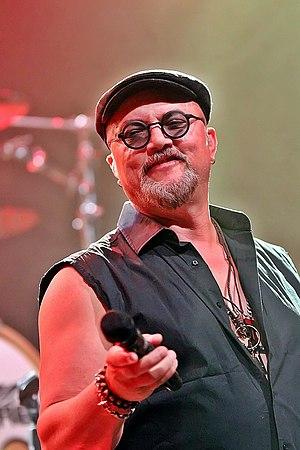
Geoff Tate a été le chanteur du groupe Queensrÿche dès les débuts de celui-ci, en 1981, jusqu’en 2012 où il fut remplacé par Todd La Torre. Il a réalisé un album solo portant son nom composé de 11 chansons en 2002. Il est considéré comme le 14ᵉ des 100 meilleurs chanteurs Metal de tous les temps sur la liste du Hit Parader.